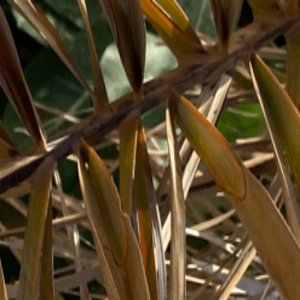
Label: Potassium Deficiency